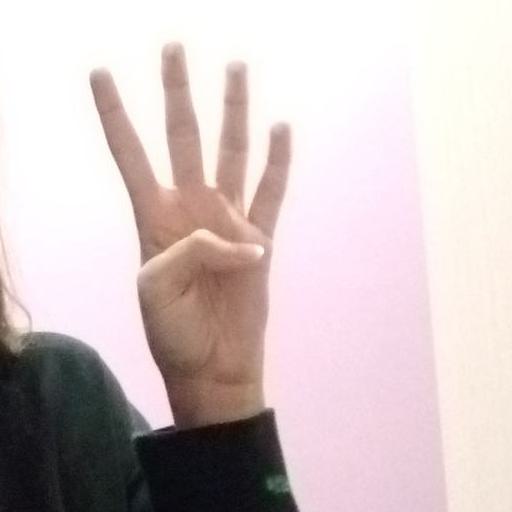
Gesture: four